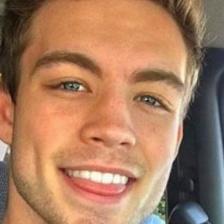
Label: faces